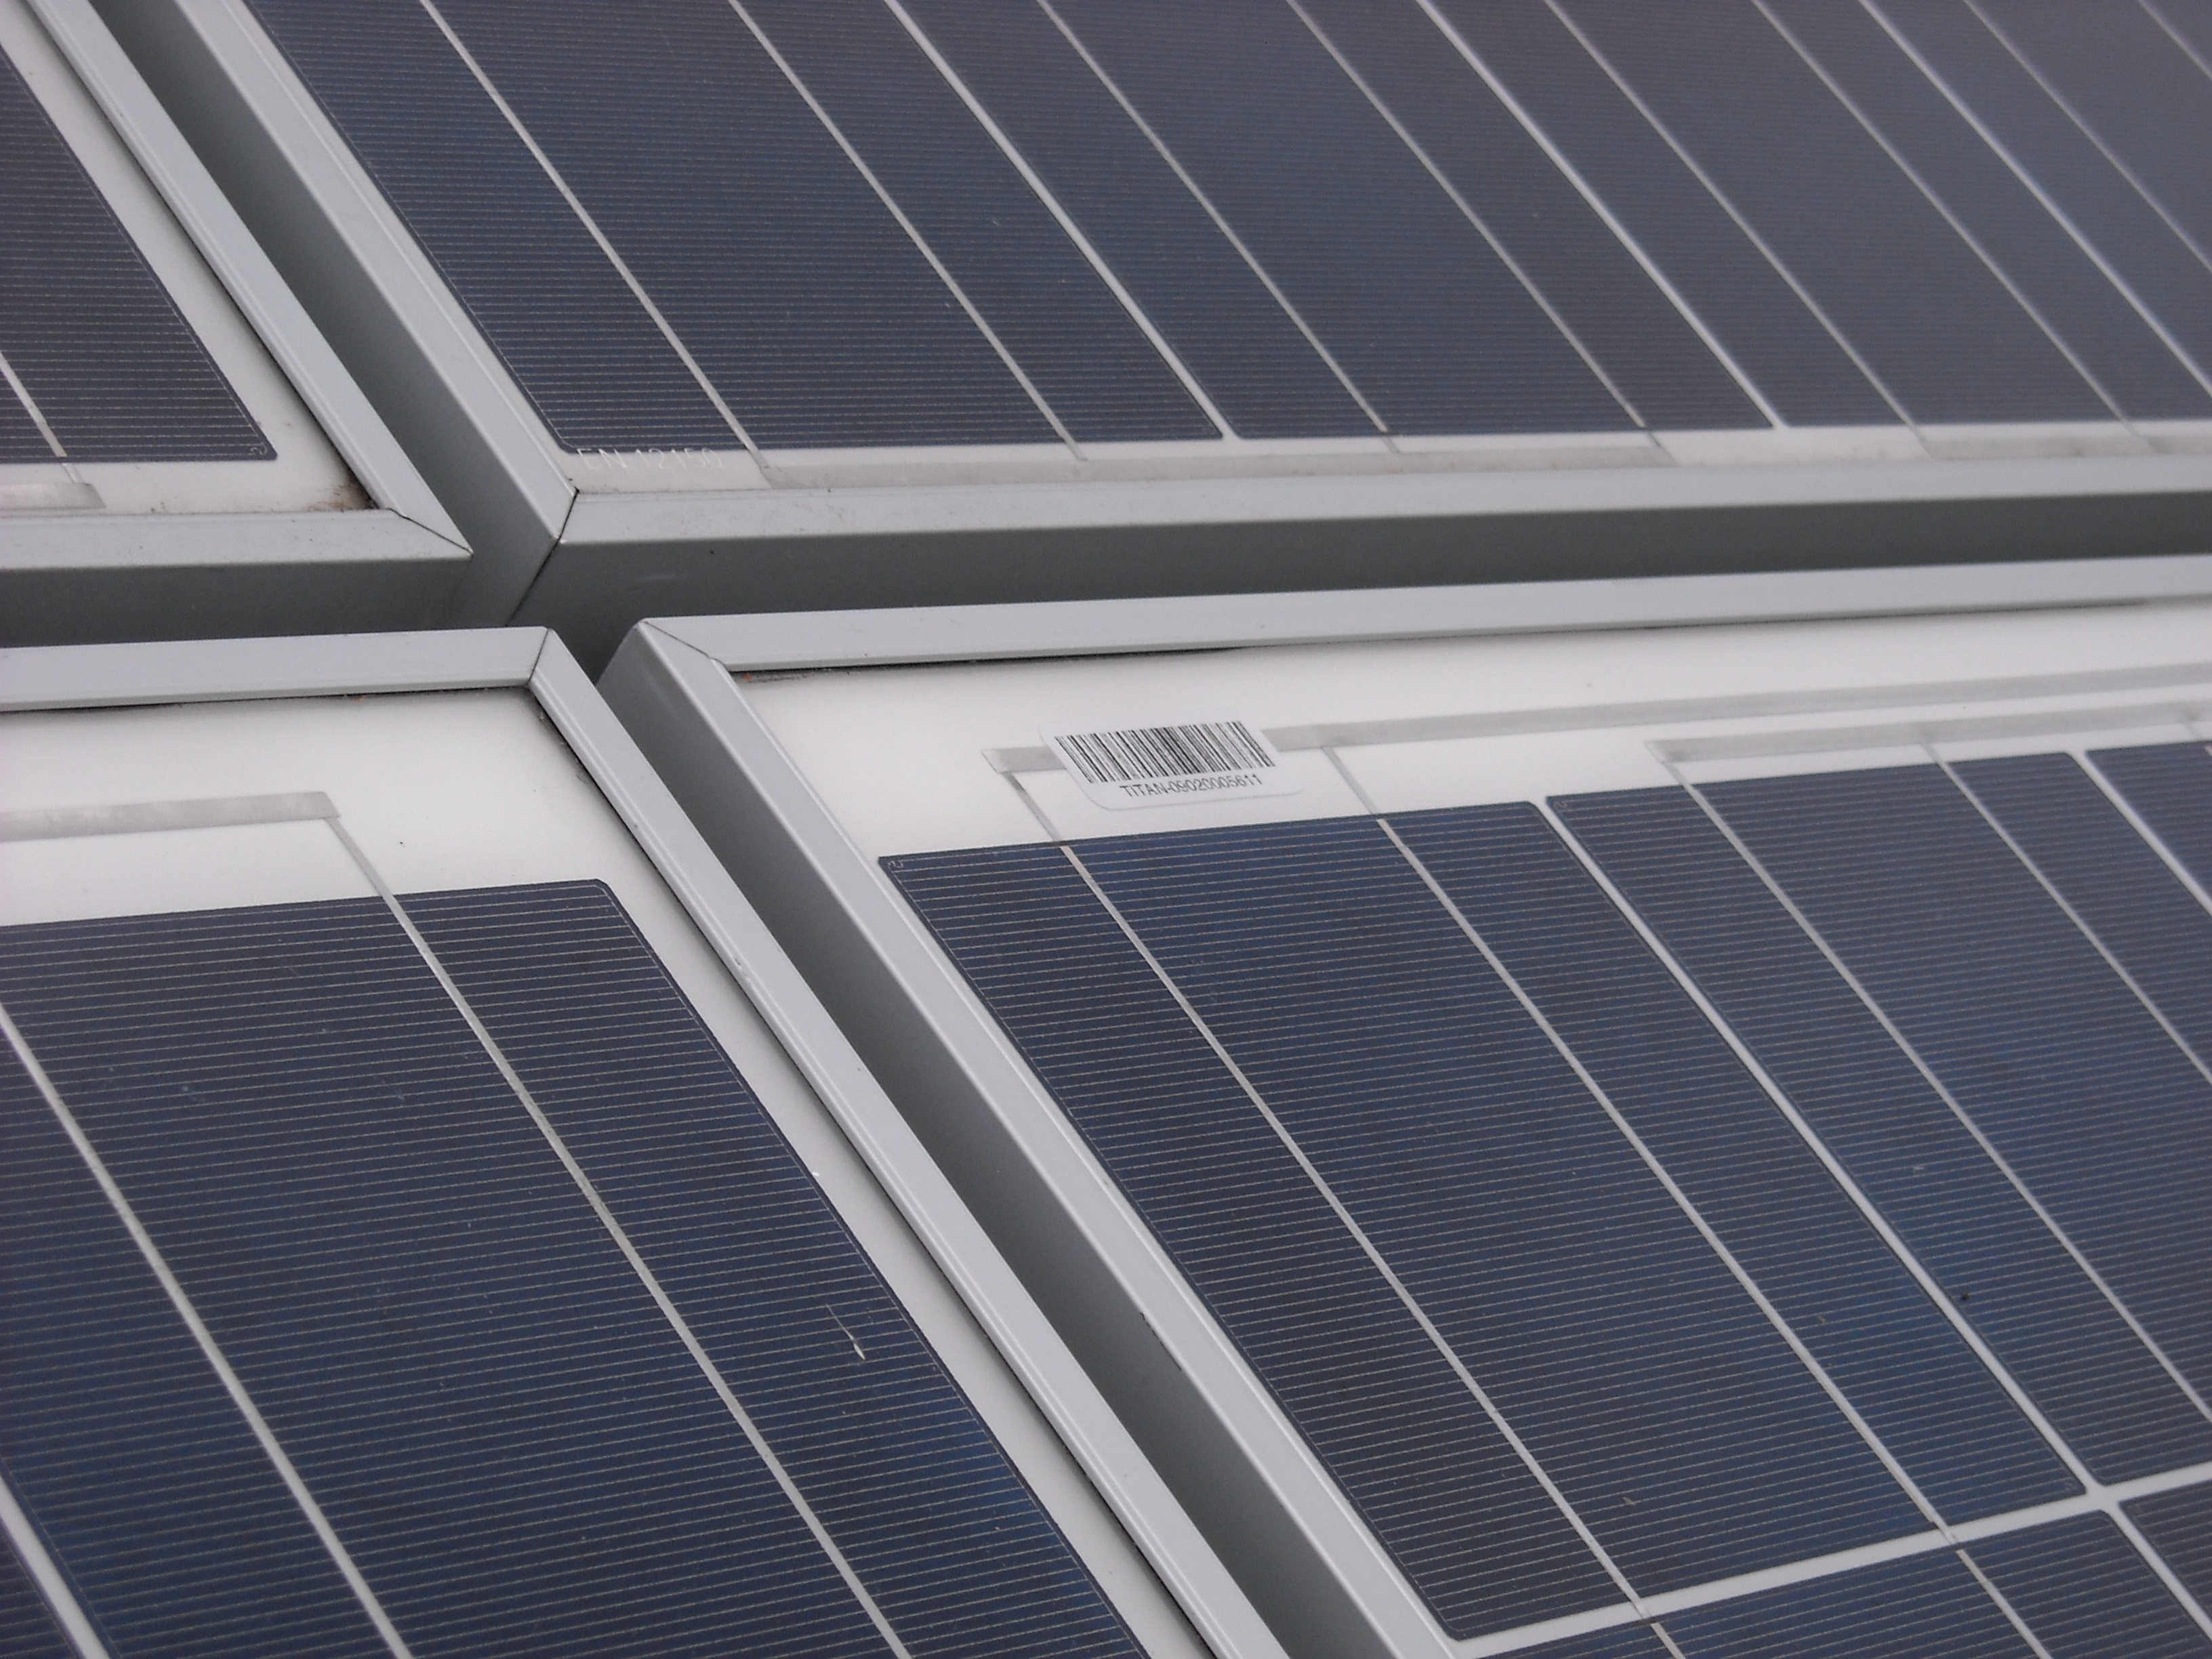
technology, energy, green energy, roofing, solar panel, kind, ecological, solar power, solar energy, solar panels, daylighting, green power